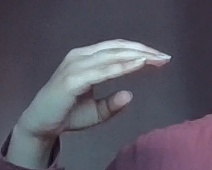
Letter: jeem